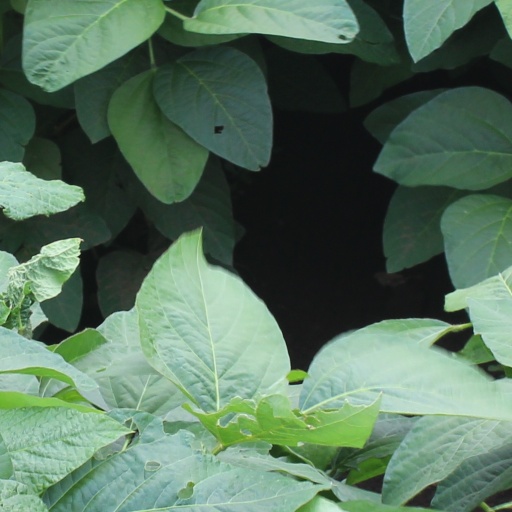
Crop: soybean